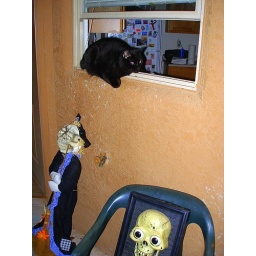
&amp;quot;Yes, the cat in the window has a tear in his eye&amp;quot; Petula Clark. Halloween 2006